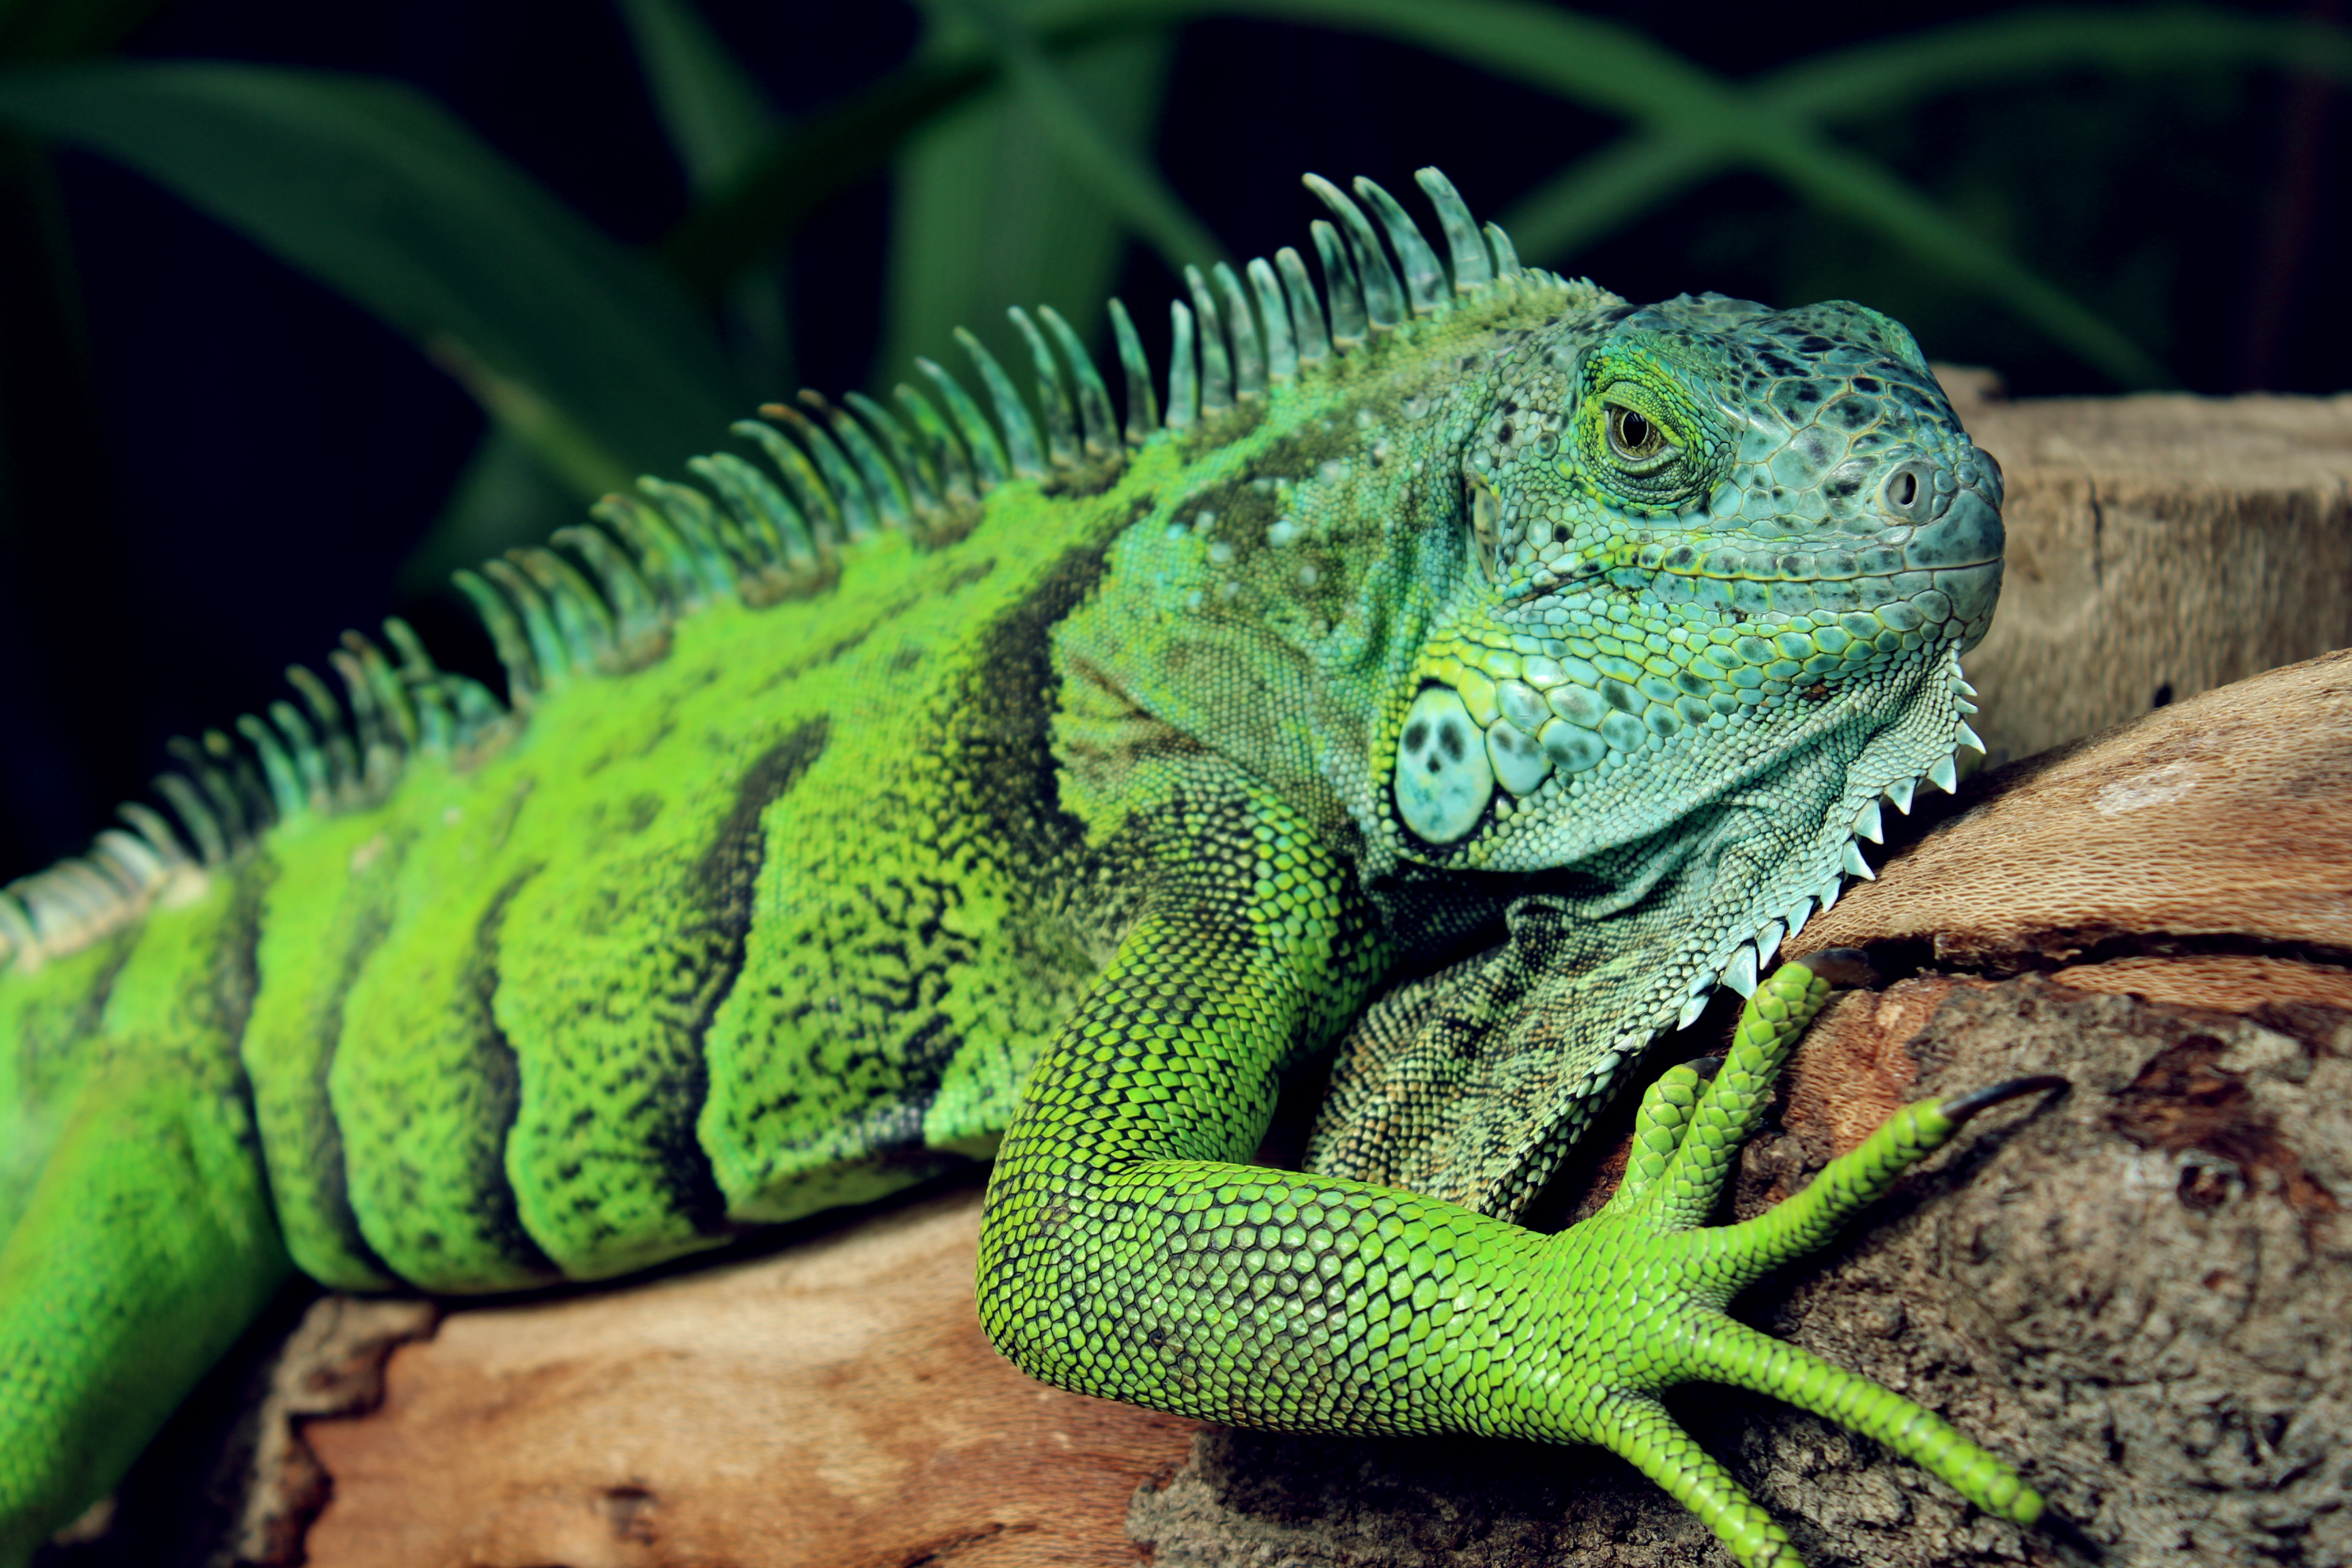
animal, wildlife, wild, green, reptile, iguana, fauna, lizard, green lizard, chameleon, vertebrate, iguania, reptilian, lacerta, agamidae, dactyloidae, scaled reptile, lacertidae, african chameleon, american chameleon